Shang Hailong

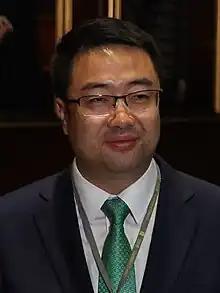
Shang in 2023

Jesse Shang Hailong (born 1982) is a member of the Legislative Council of Hong Kong for Election Committee constituency. He is a strategic consultant of SenseTime, an artificial intelligence company, and a company consultant of China Mobile Hong Kong Company Limited.